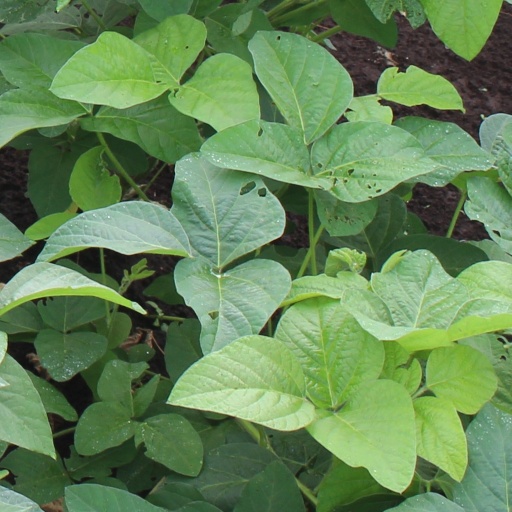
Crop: soybean